'Splosion Man

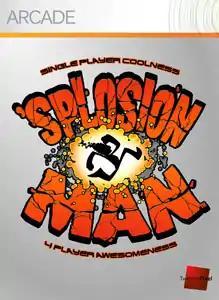

Splosion Man is a 2009 platformer video game developed by Twisted Pixel Games for the Xbox 360, available through the Xbox Live Arcade digital download service. Released on July 22, 2009 as part of the Xbox Live Summer of Arcade, the game follows 'Splosion Man—an escaped science experiment with the ability to explode himself repeatedly—as he works his way through obstacles and traps trying to exit the fictional laboratory known as Big Science.